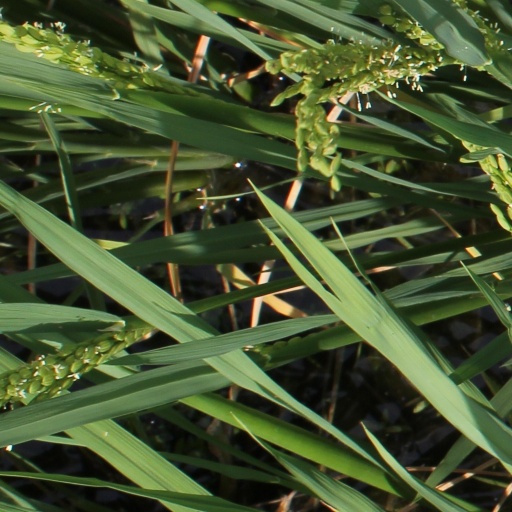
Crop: rice